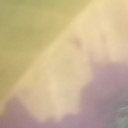
Label: Leaf_rust